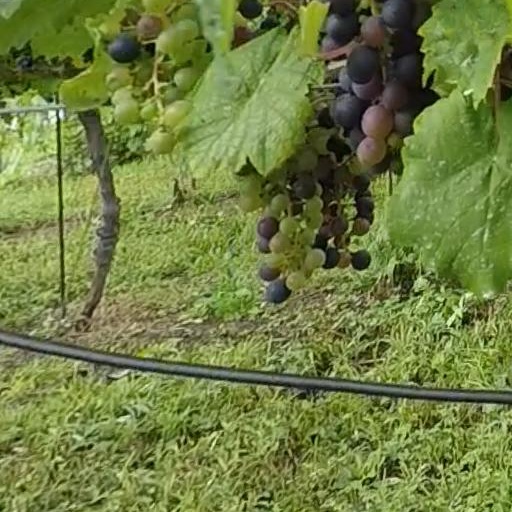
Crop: grape